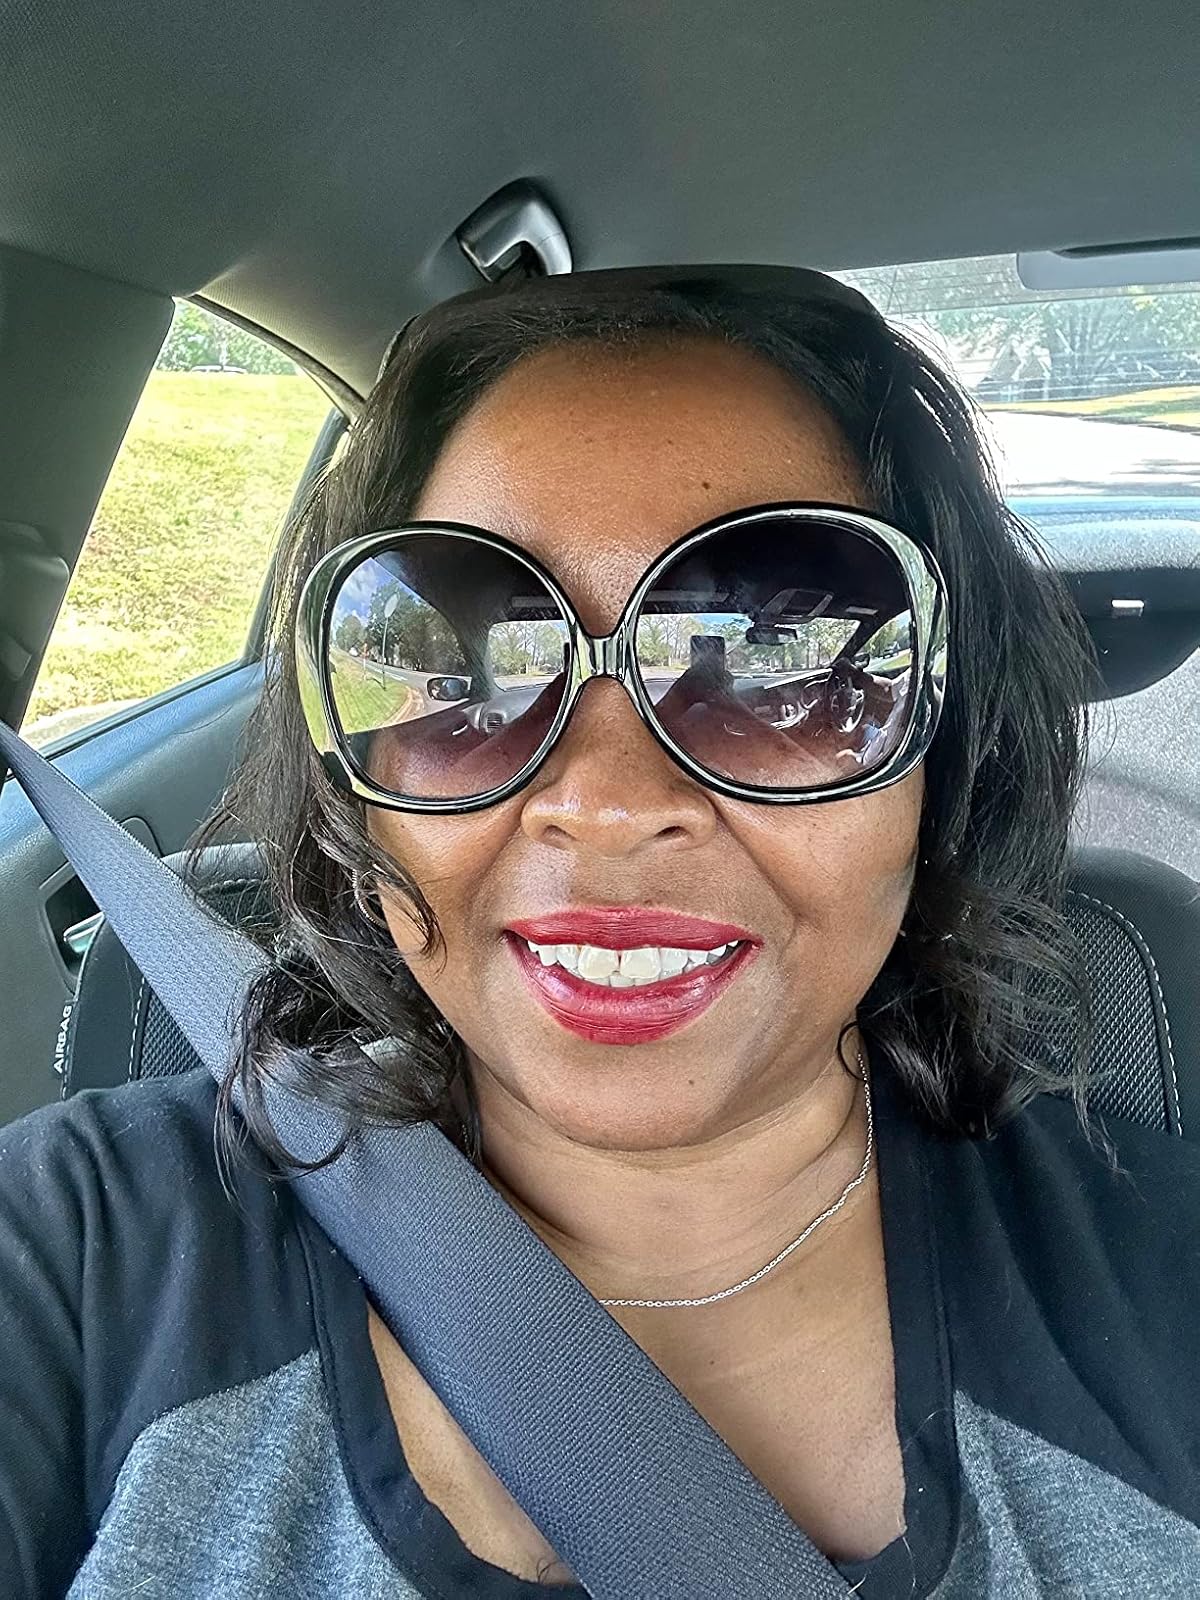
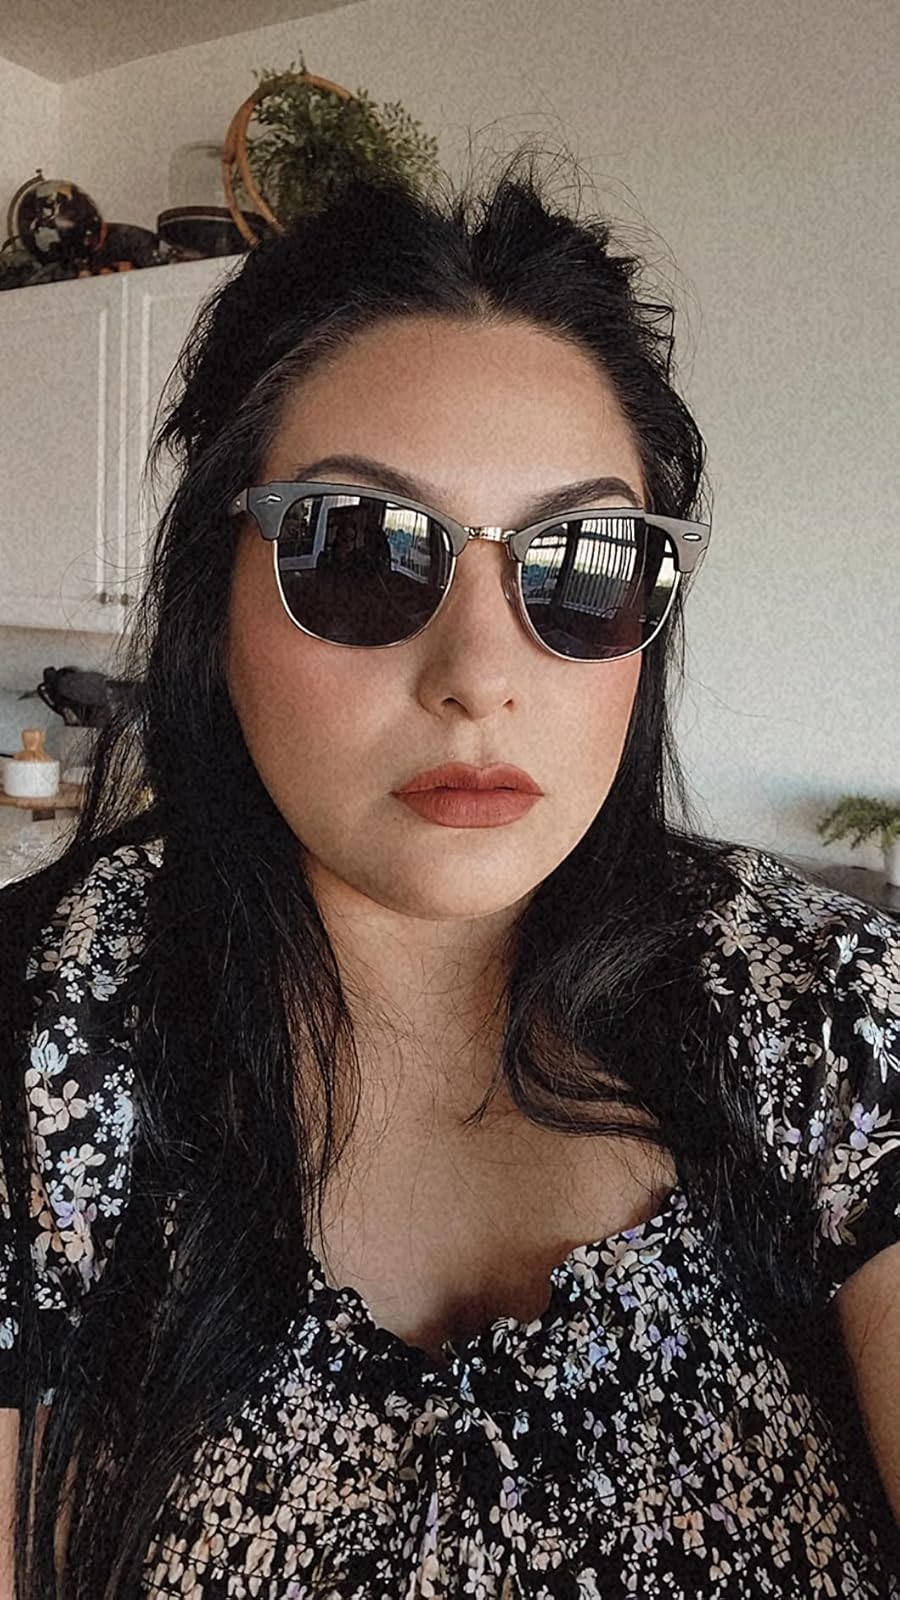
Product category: accessories_sunglasses
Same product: no